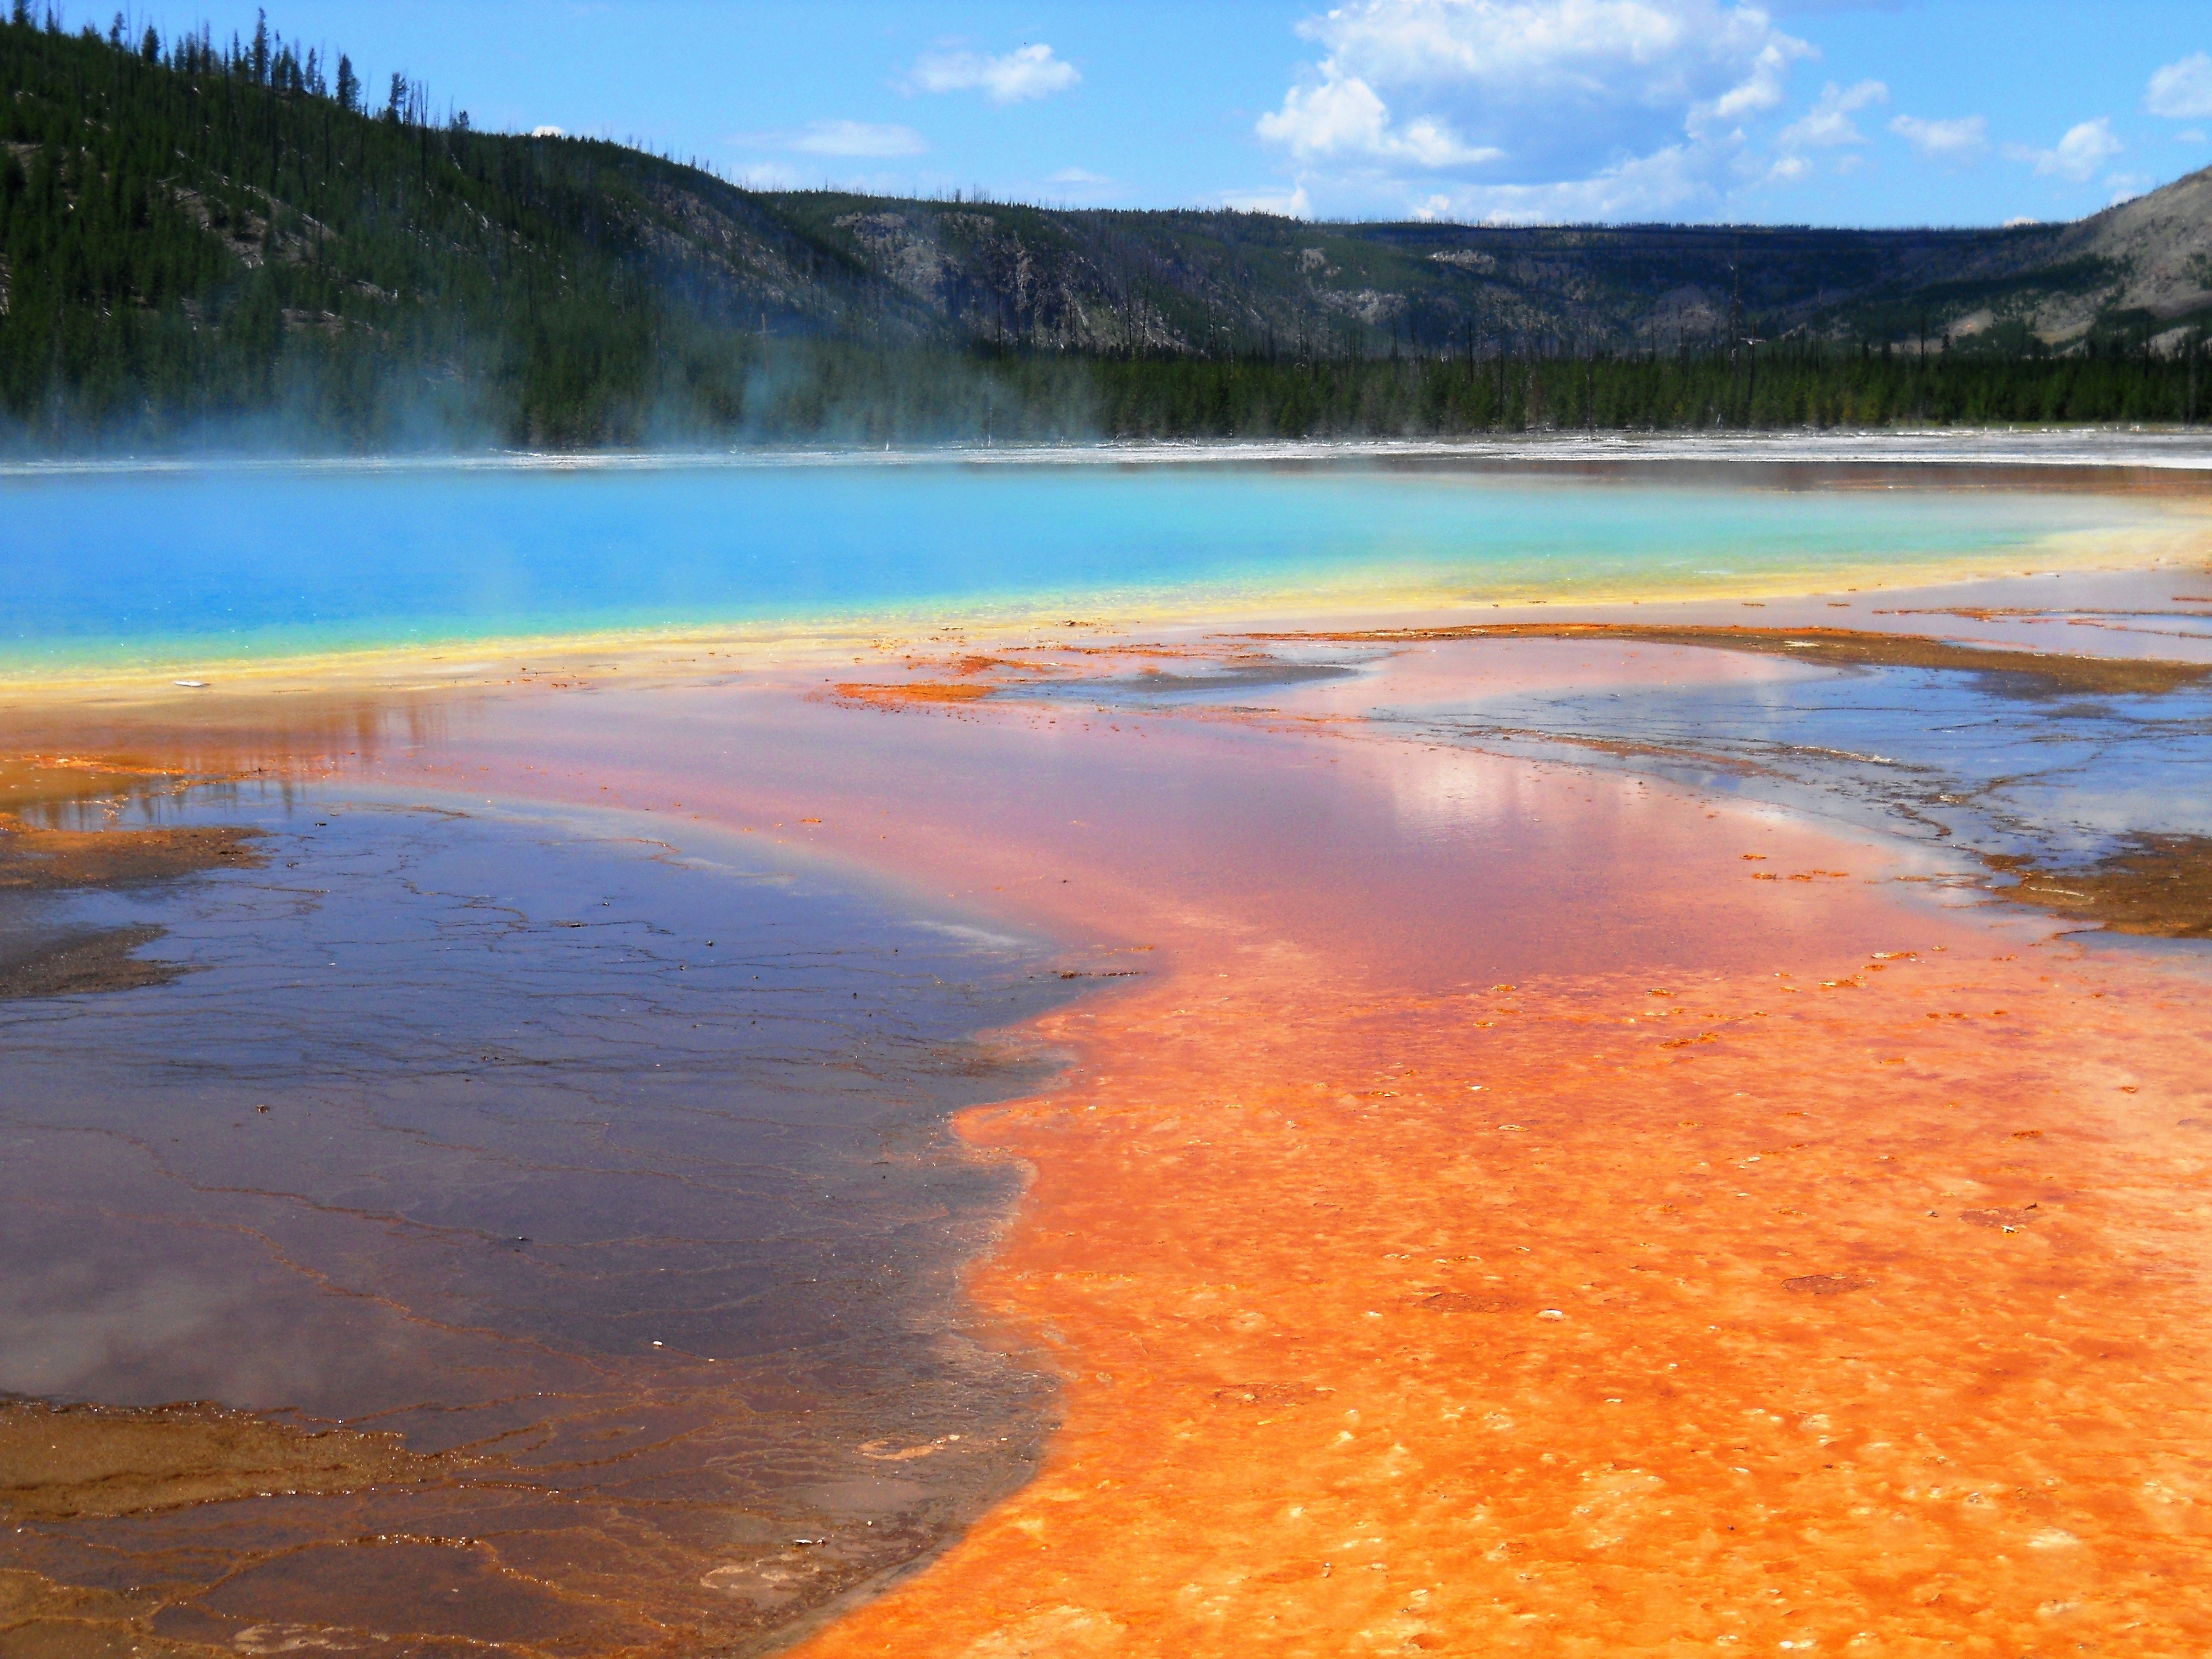
beach, landscape, sea, coast, nature, steam, shore, lake, river, reflection, color, usa, lagoon, bay, reservoir, national park, body of water, yellowstone, hot, minerals, loch, wyoming, volcanic, yellowstone national park, geographical feature